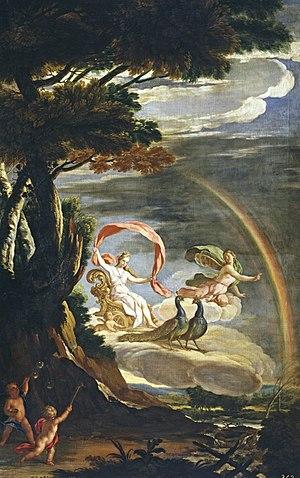
Antonio Palomino, né à Bujalance en 1655 et mort à Madrid en 12 août 1726, est un peintre, théoricien de la peinture et critique d'art espagnol. Il est surtout connu comme historien de la peinture espagnole, en particulier de Diego Vélasquez.